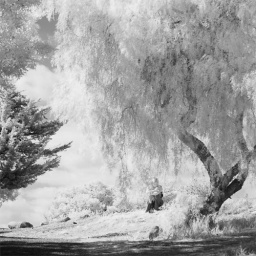
sad girl under tree